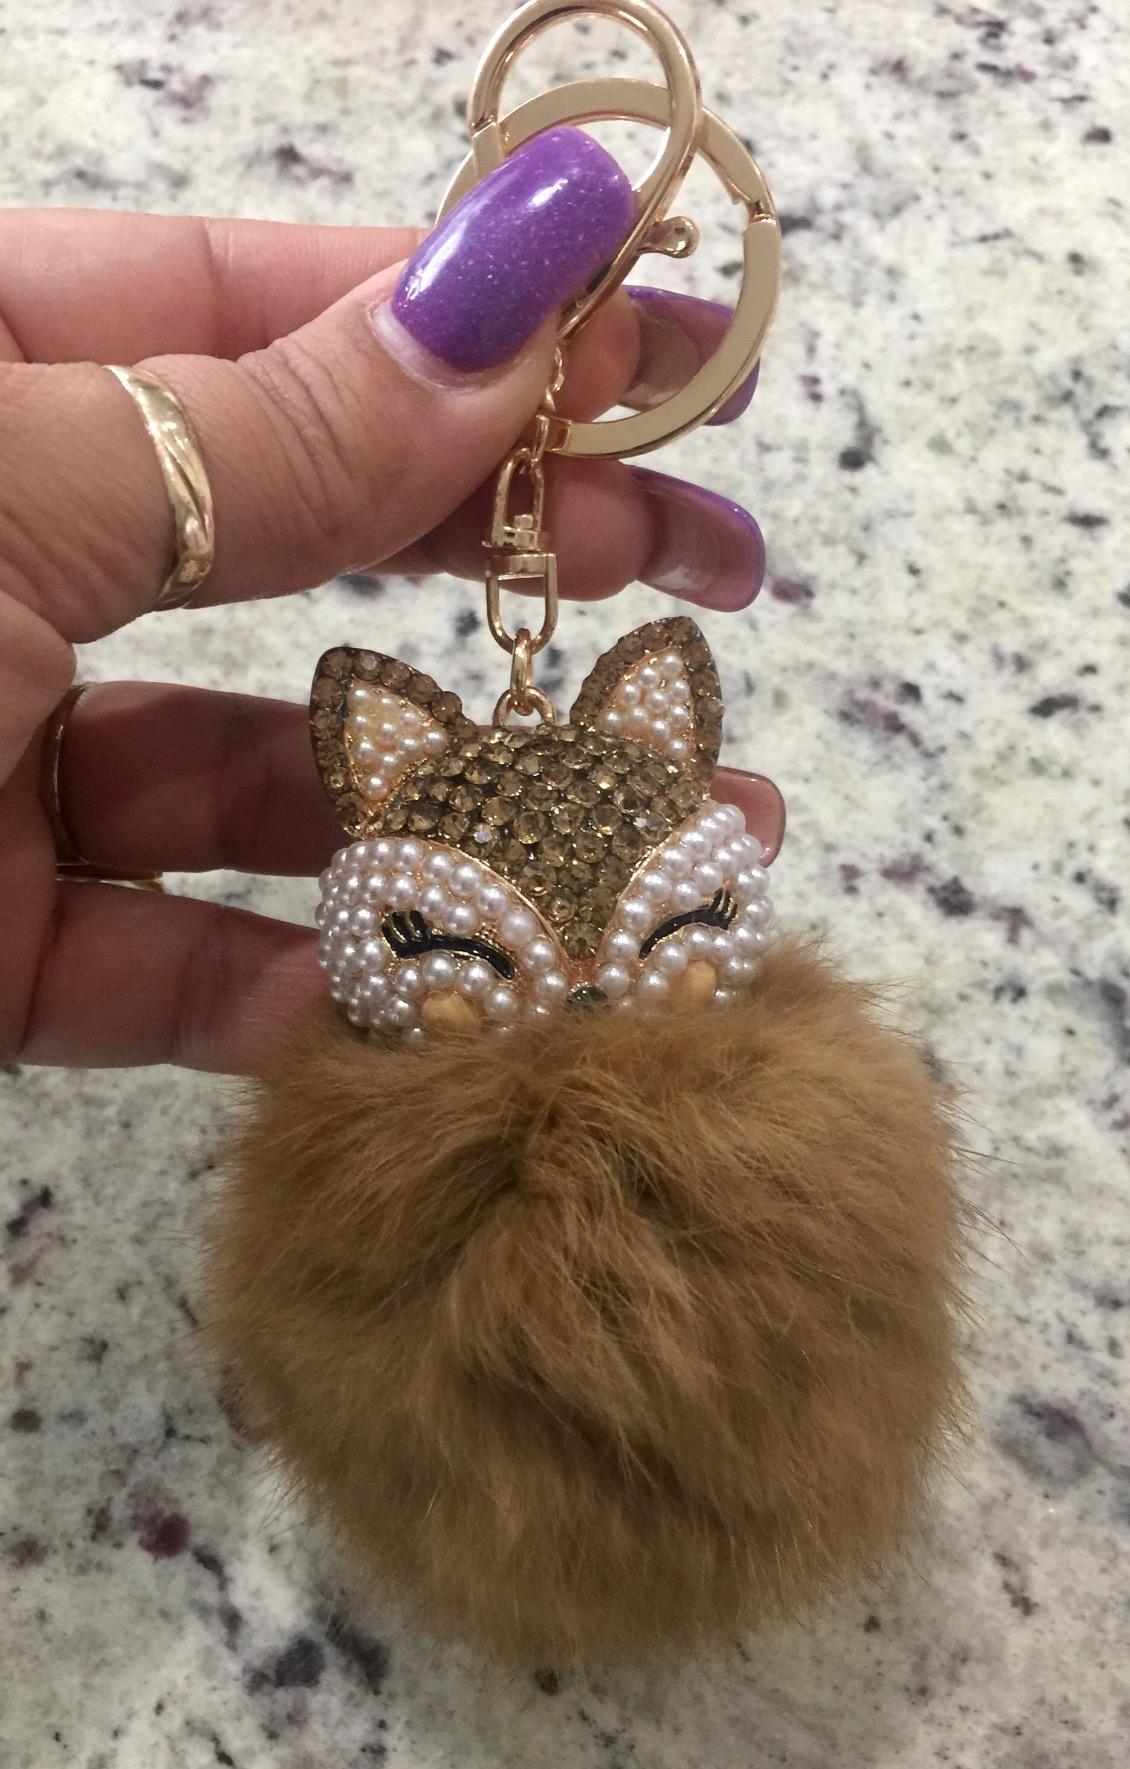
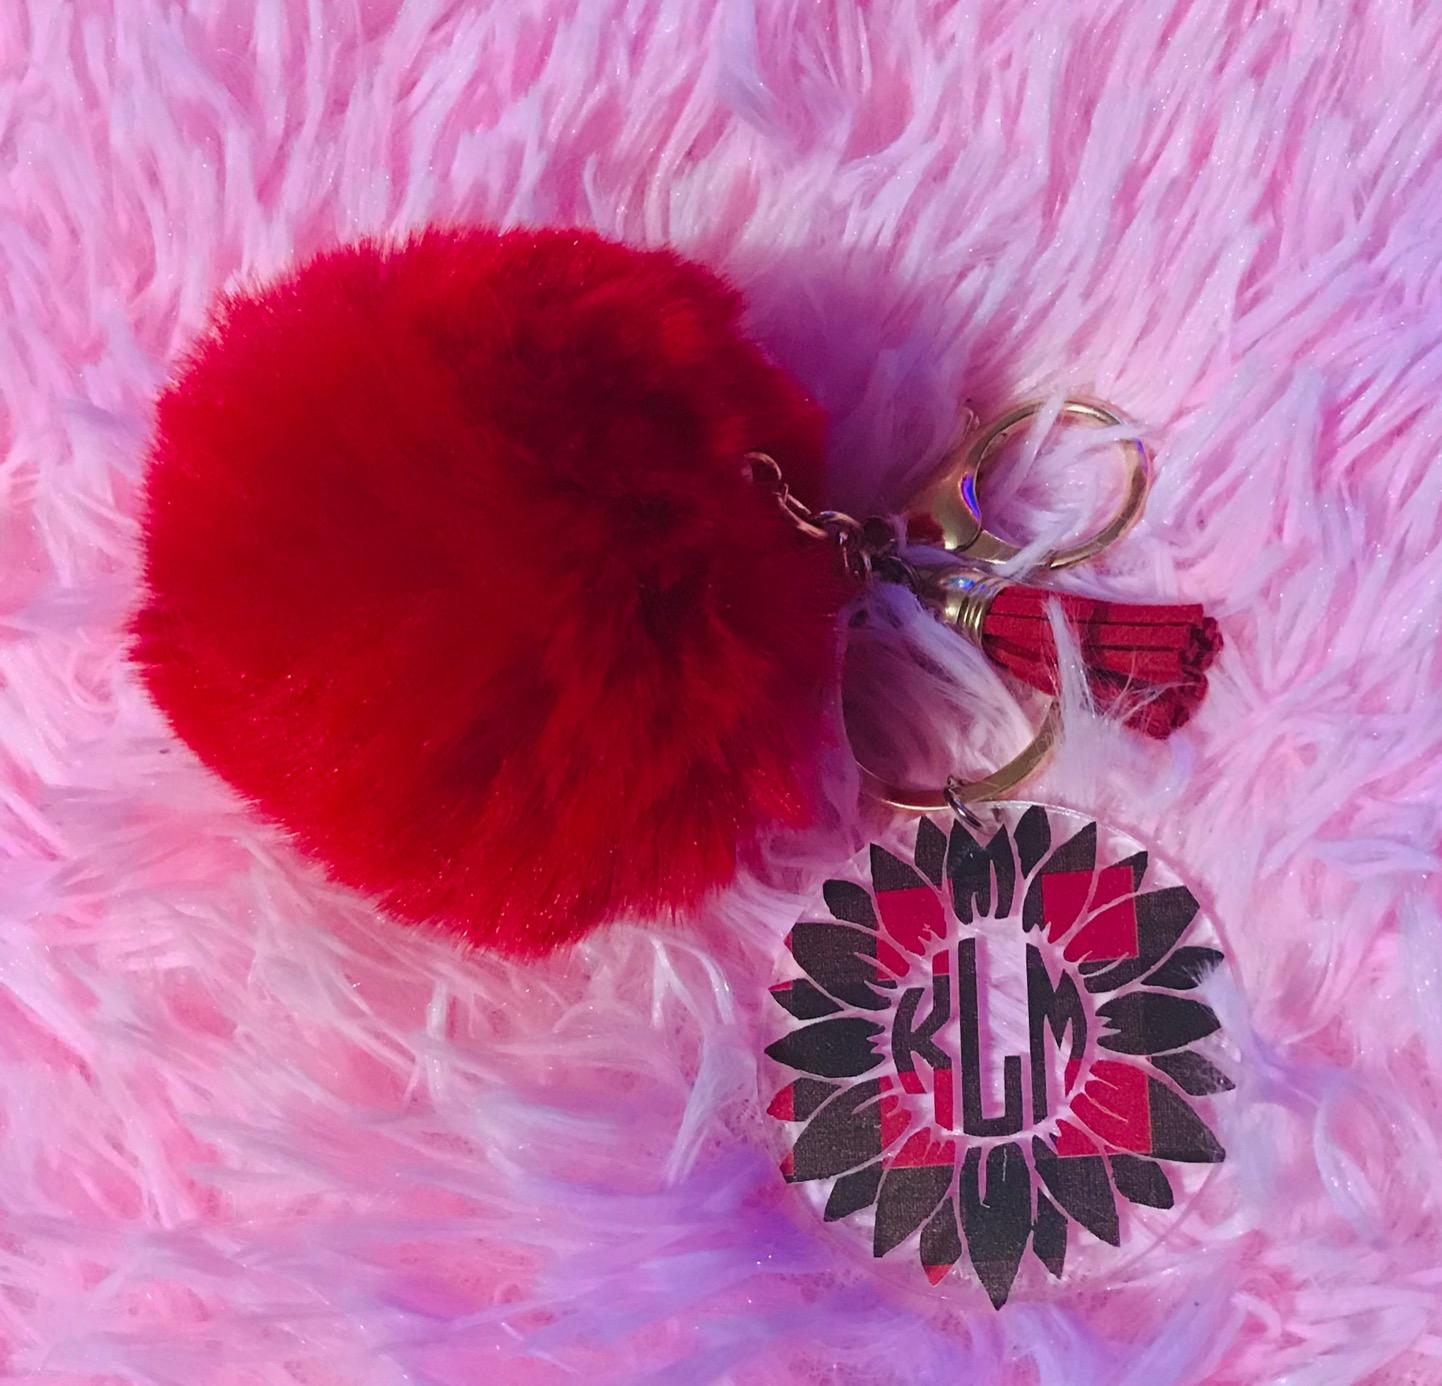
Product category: accessories_keychain
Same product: no